Millicent Kittredge Blake

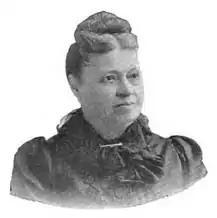
Millicent Kittredge Blake

Millicent Kittredge Blake (alternate spelling, Meliscent; née Millicent Kittredge; January 11, 1822 – November 27, 1907) was a pioneer educator of Oakland, California. She founded the Oakland Female Seminary (aka Oakland Seminary for Young Ladies; Blake Seminary) on November 8, 1858. It was the first girls school established to the west of the Mississippi River.